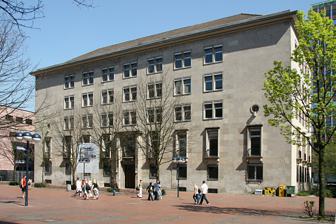
Building: Dortberghaus
Country: Germany
Year built: 1937
Architectural structure Dortberghaus Dortberghaus is a listed building in the Dortmund city center. The Dortberghaus emerged in the years 1937-1938 after the plans of the Cologne architect Emil Rudolf Mewes as an administrative building of the Gelsenkirchen Mining-AG . The building is close to the Dortmund main train station . The Gelsenkirchen mine-AG wrote in 1936 opened an architectural competition for the construction of the building; Emil Rudolf Mewes won. By the beginning of the Second World War it was planned as a U-shaped building but not fully completed. After World War II, the building was constructed and used by the Dortmund City Council . In 2004 the building was vacated by the City Council. There are plans to turn it into a luxury hotel. References